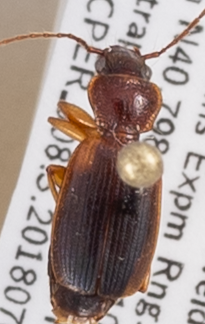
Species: Cymindis planipennis
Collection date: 2018-07-05
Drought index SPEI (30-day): -0.198
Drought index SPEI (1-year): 0.06
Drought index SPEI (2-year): -0.46